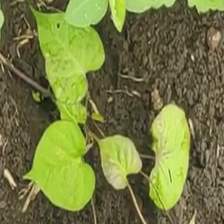
Weed species: Obscure_morning _glory(Ipomoea obscura)